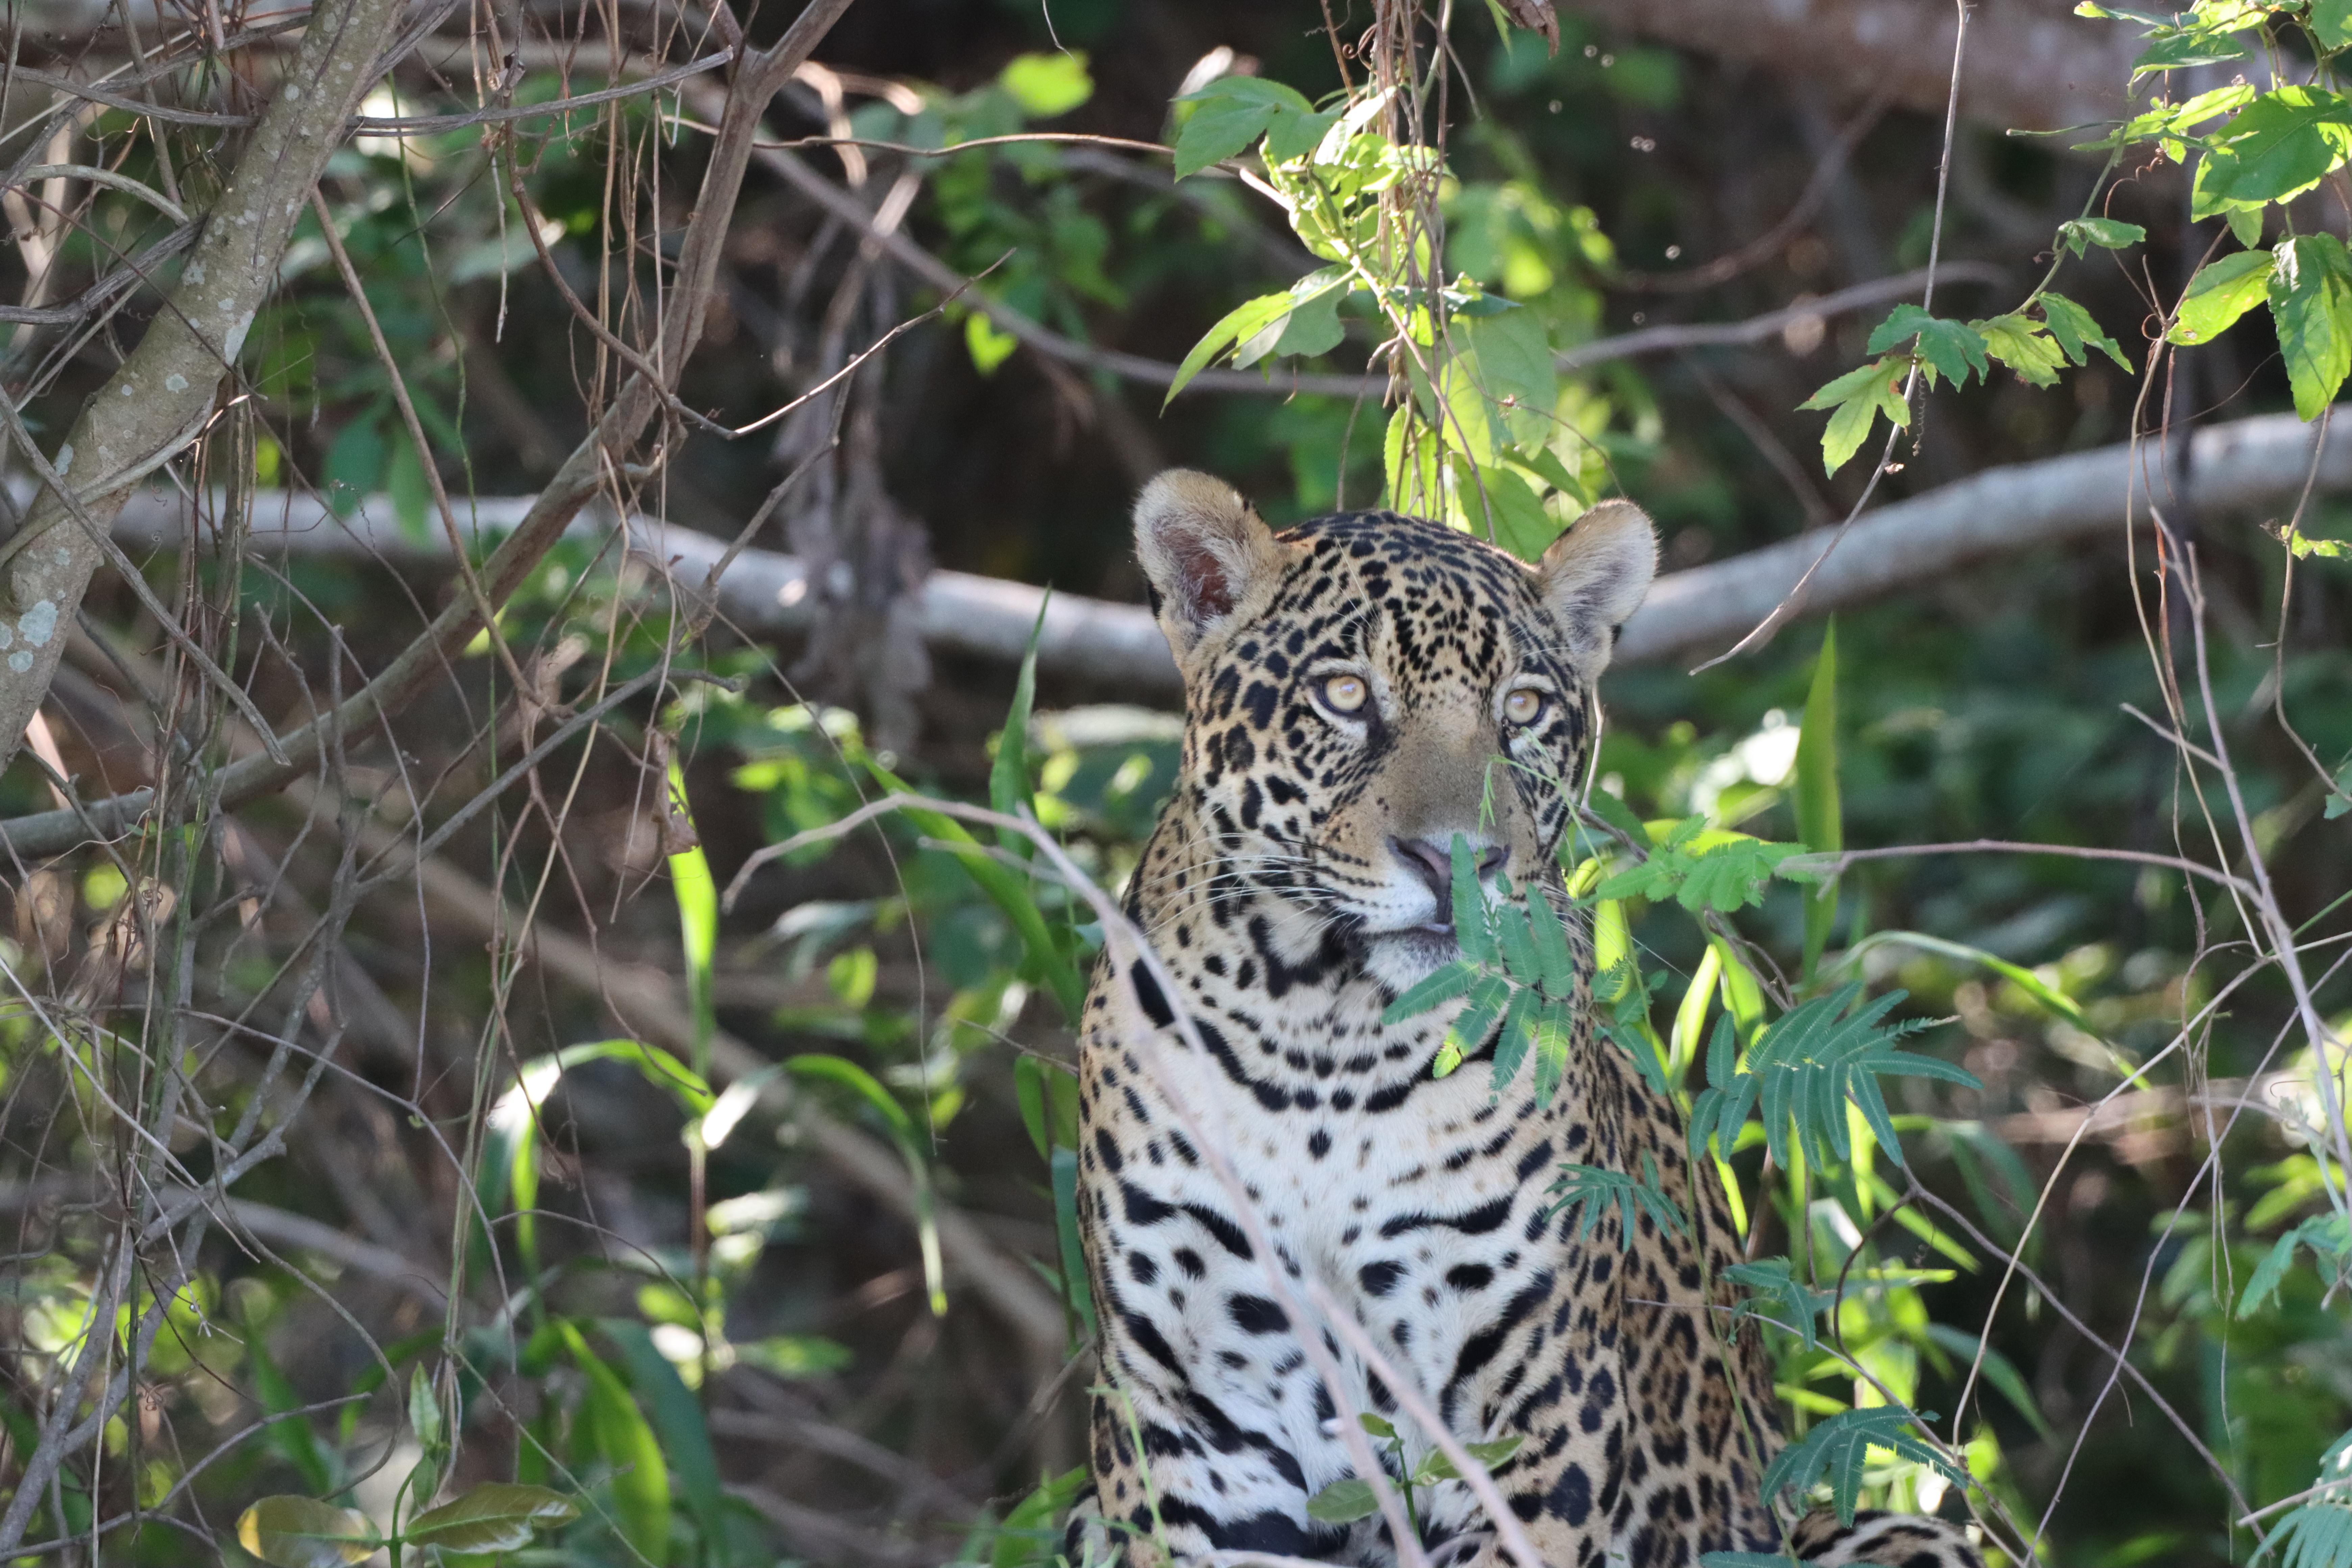
Jaguar: Madalena